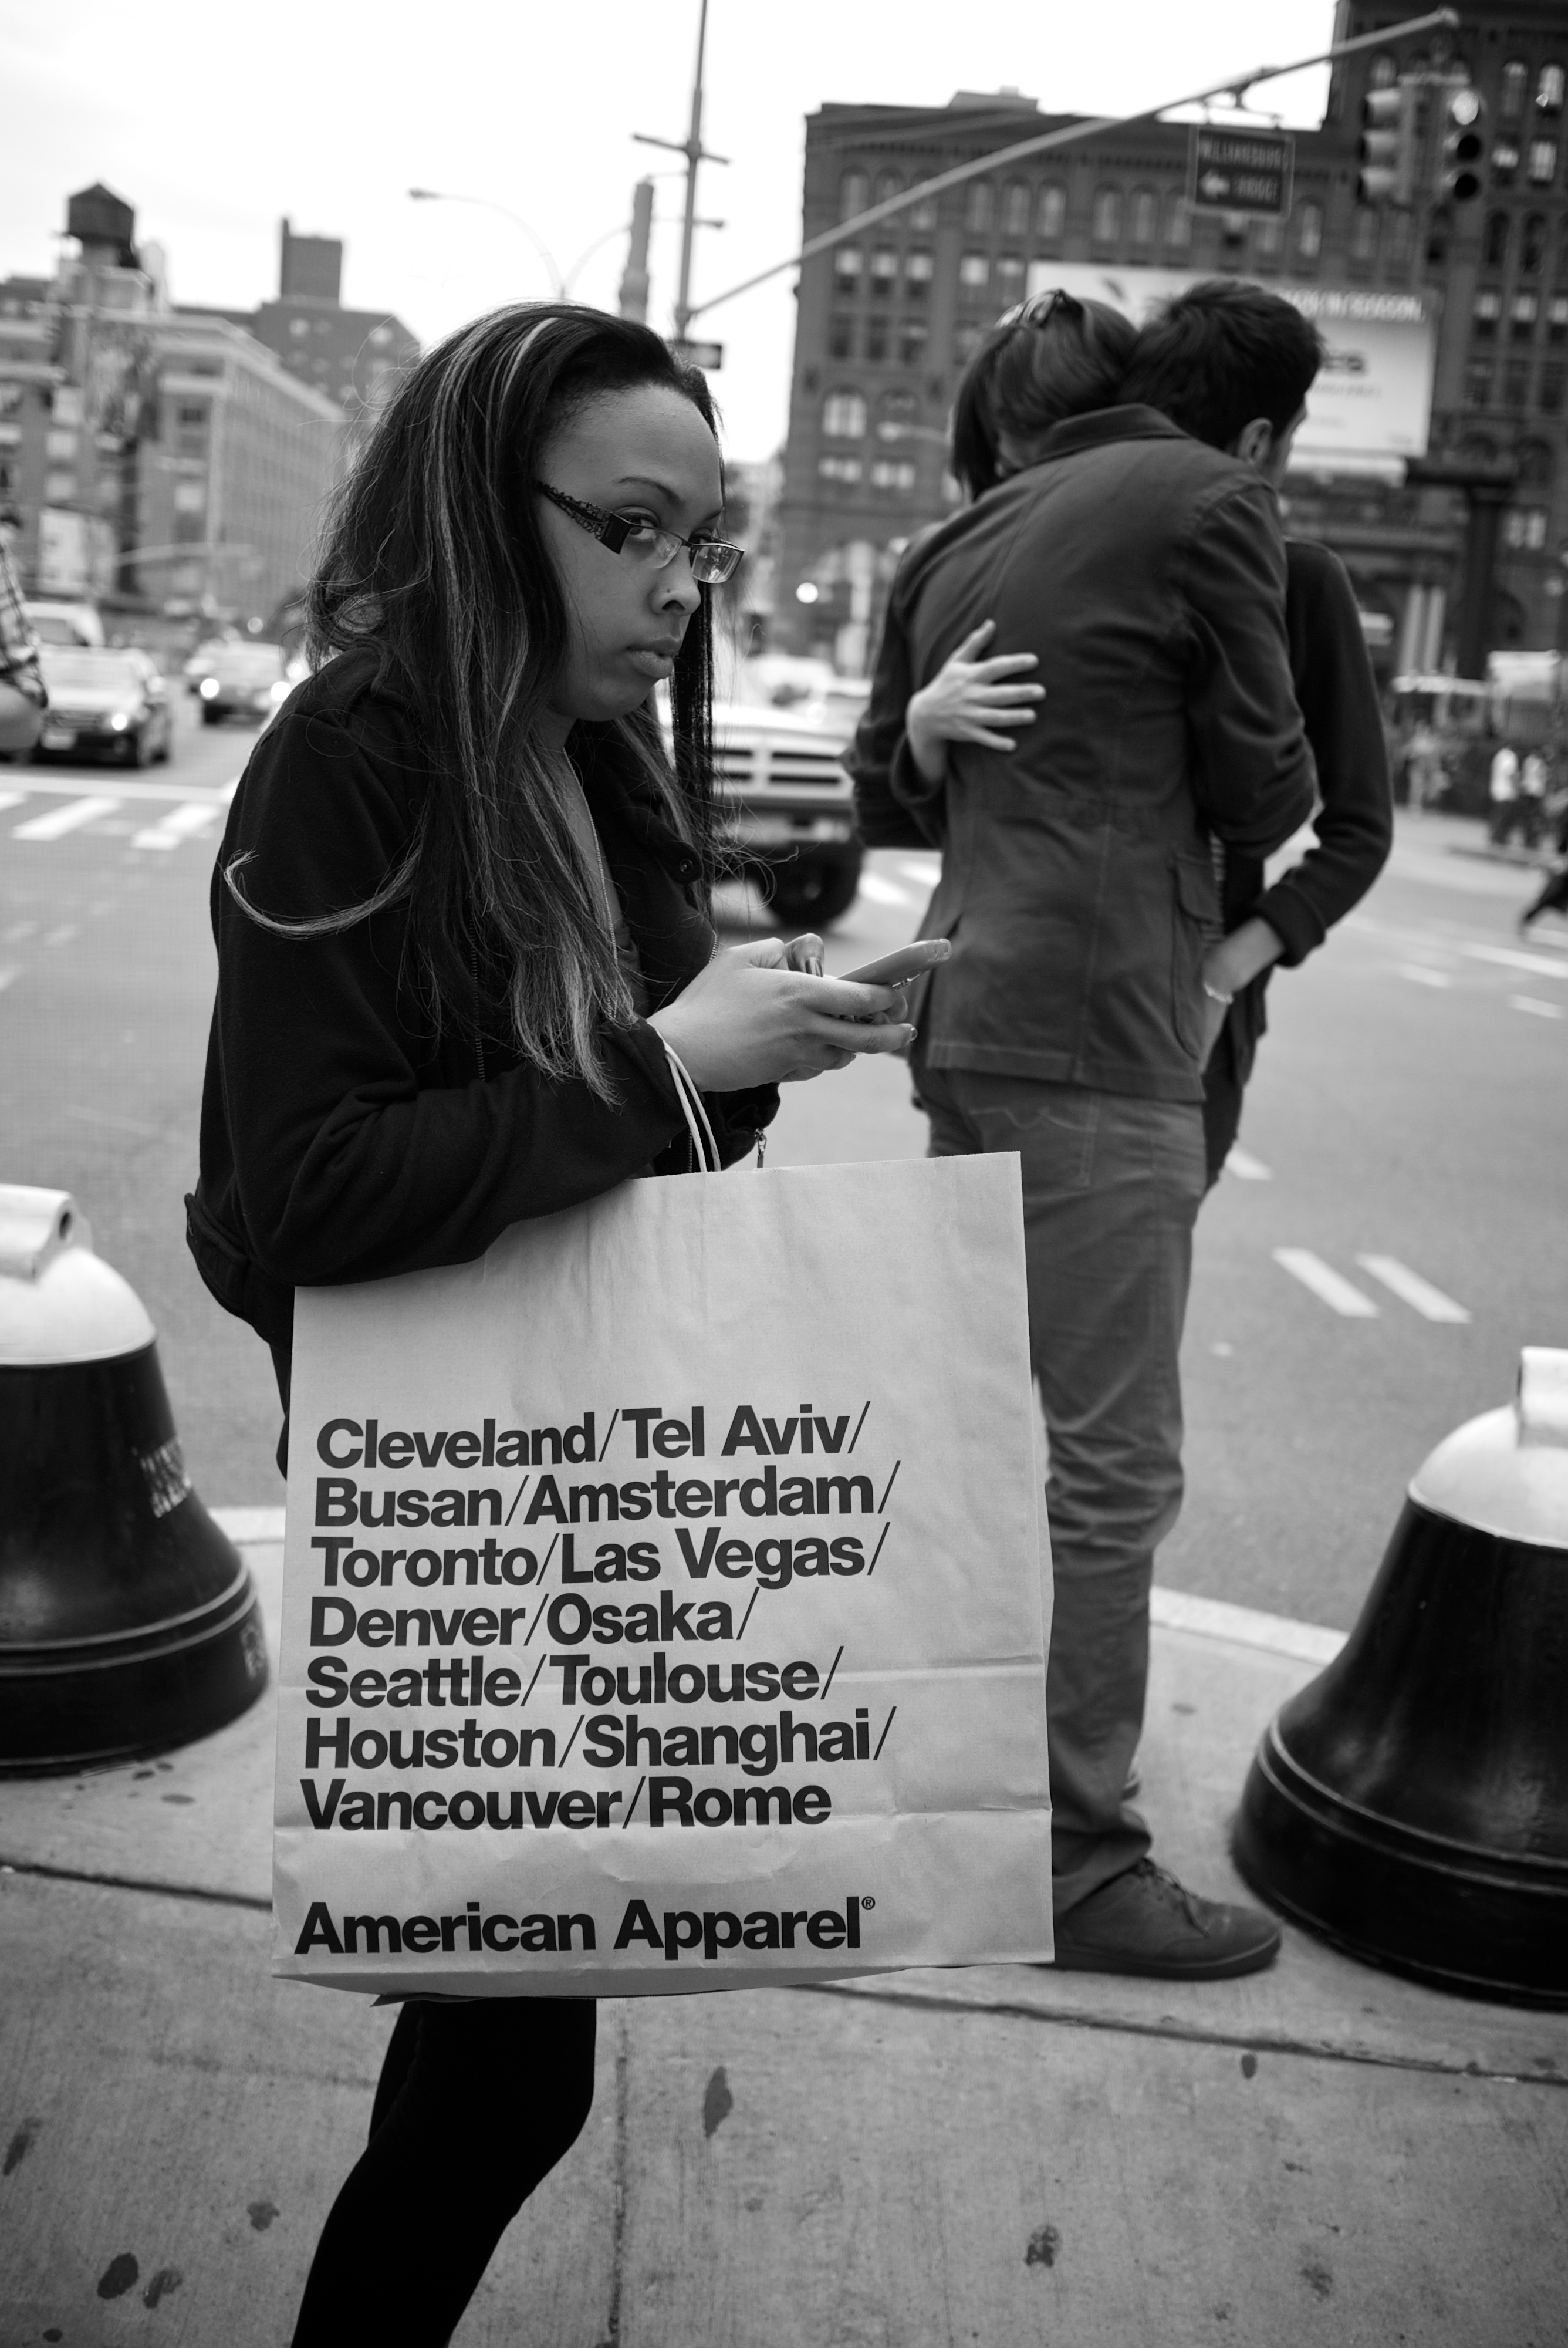
black and white, road, white, street, photography, ebook, training, black, monochrome, streetphotography, flickr, thomas, video, infrastructure, olympus, photograph, snapshot, omd, fuji, leica, monochrom, leuthard, hcb, thomasleuthard, streettogs, interaction, monochrome photography, film noir